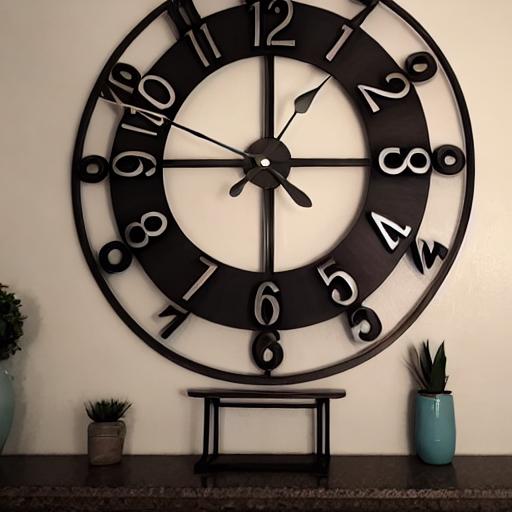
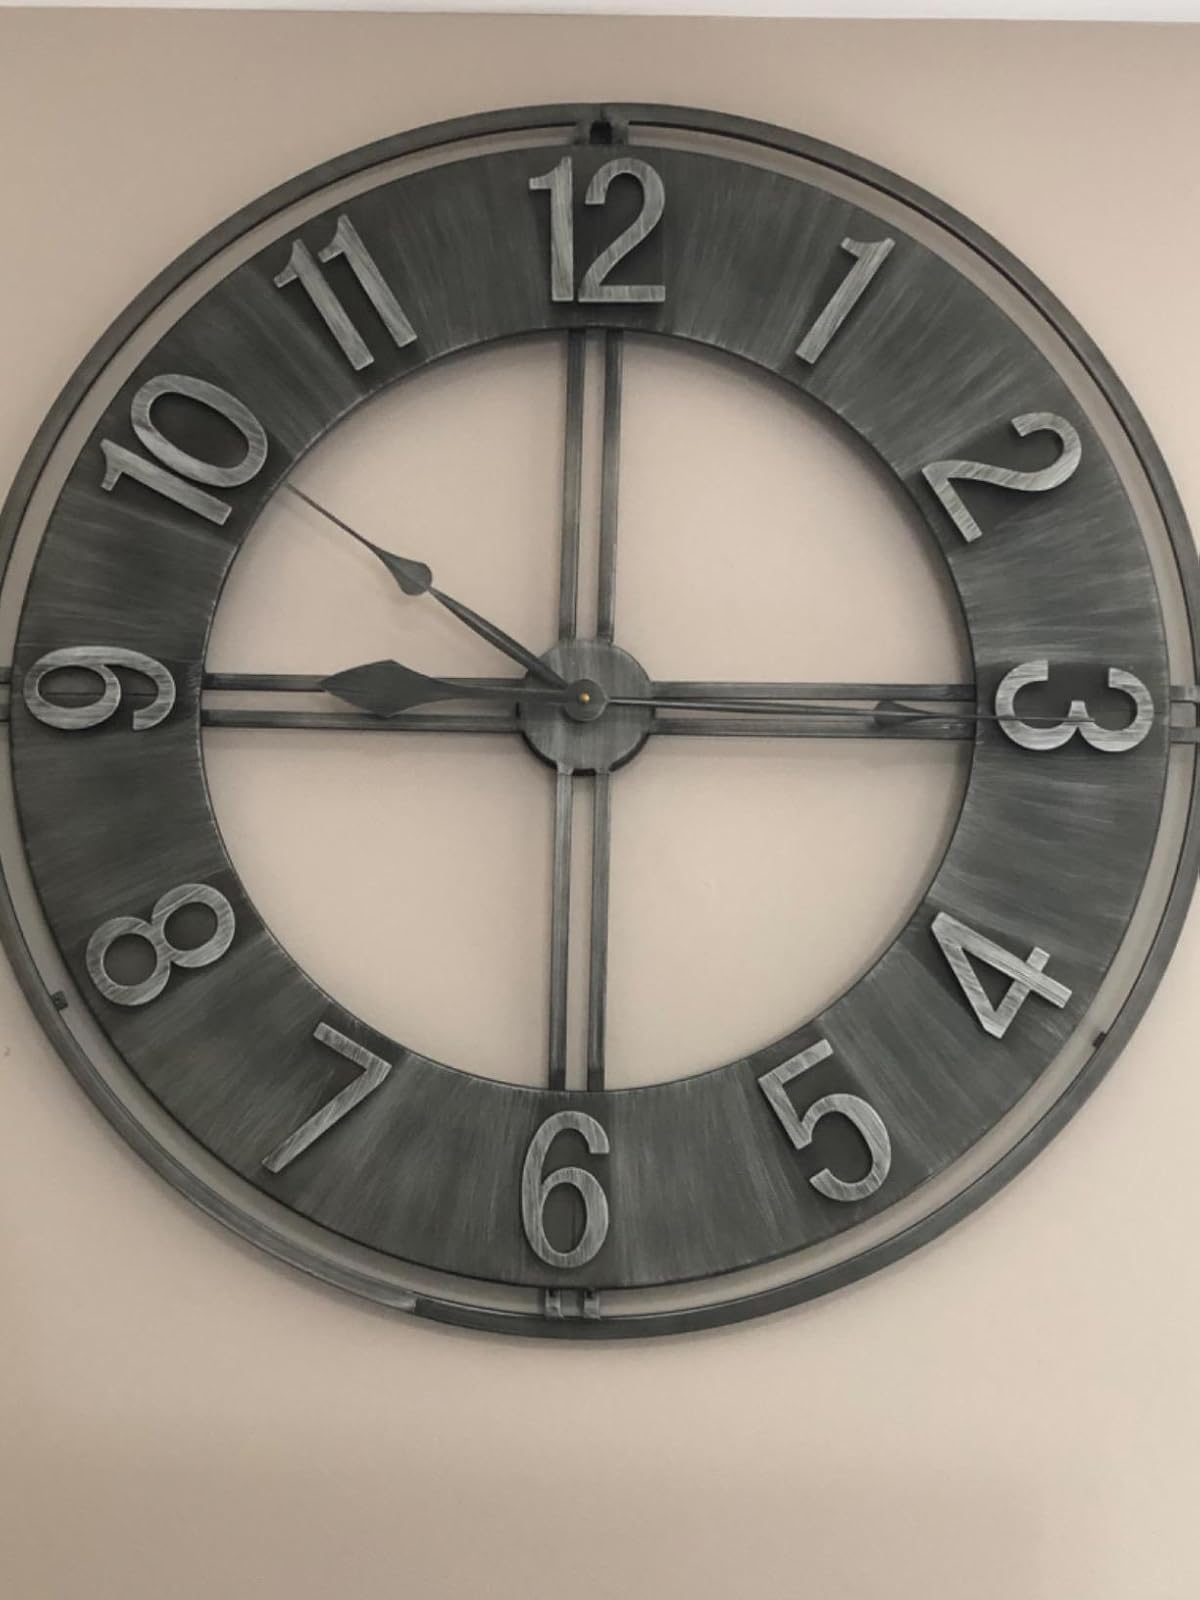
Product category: clock
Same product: no